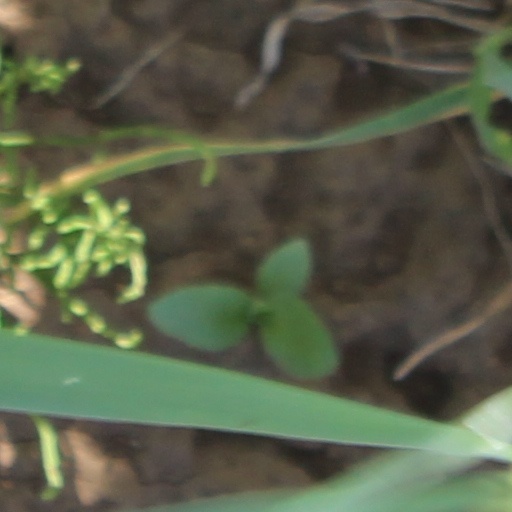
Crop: wheat